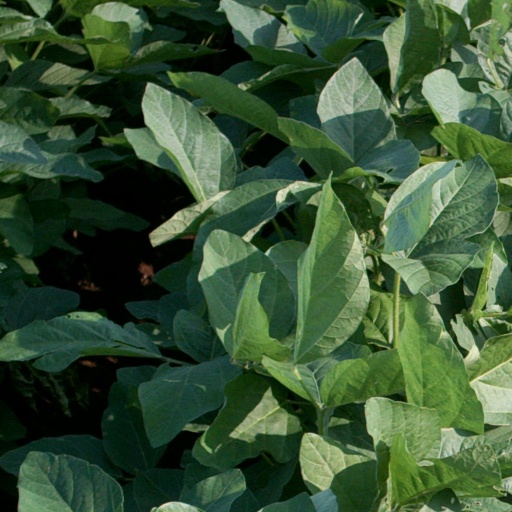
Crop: soybean